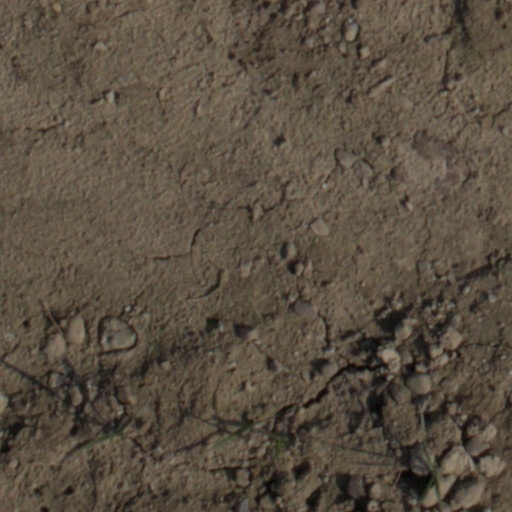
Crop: wheat